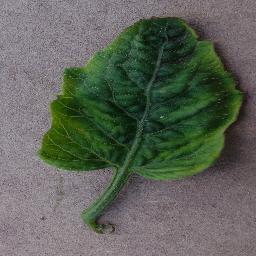
Label: Tomato___Tomato_Yellow_Leaf_Curl_Virus